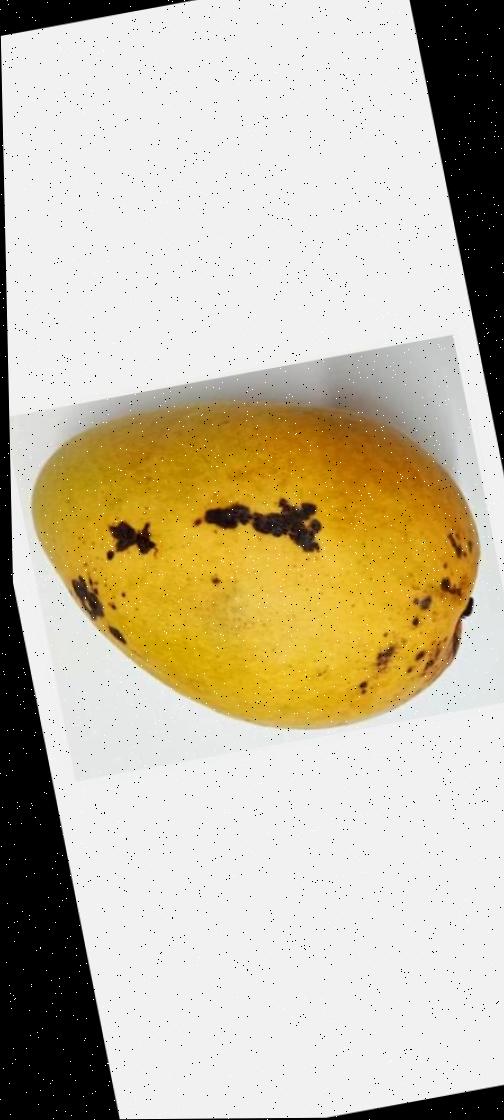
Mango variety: Bari-11